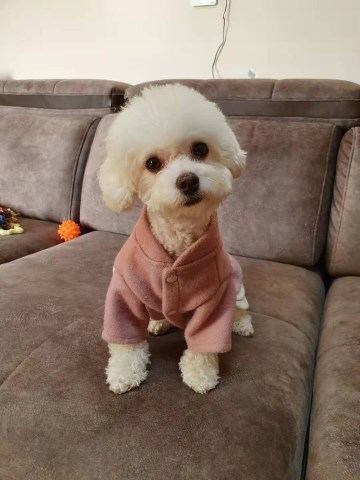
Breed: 3083-n000117-Bichon_Frise